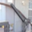
Label: bridge